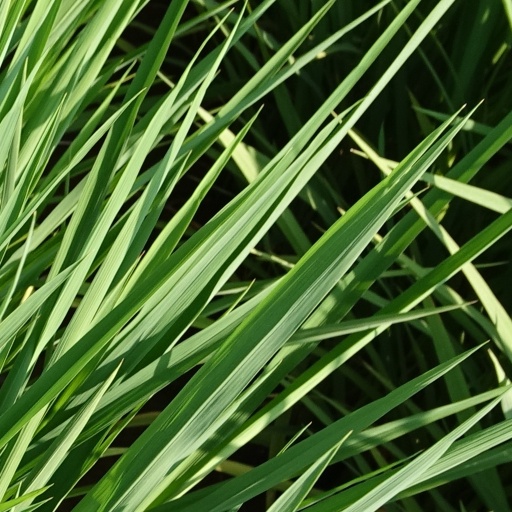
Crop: rice